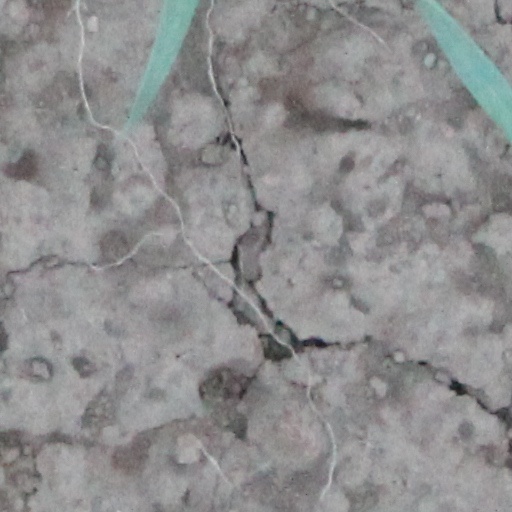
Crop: wheat